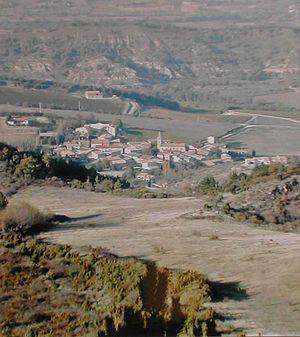
Vue panoramique à partir des hauteurs de Saint-Pierre
Tourreilles est une commune française, située dans le département de l'Aude en région Occitanie.